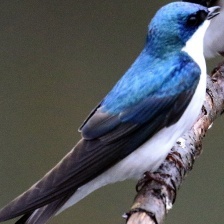
Species: TREE SWALLOW
Scientific name: TACHYCINETA BICOLOR